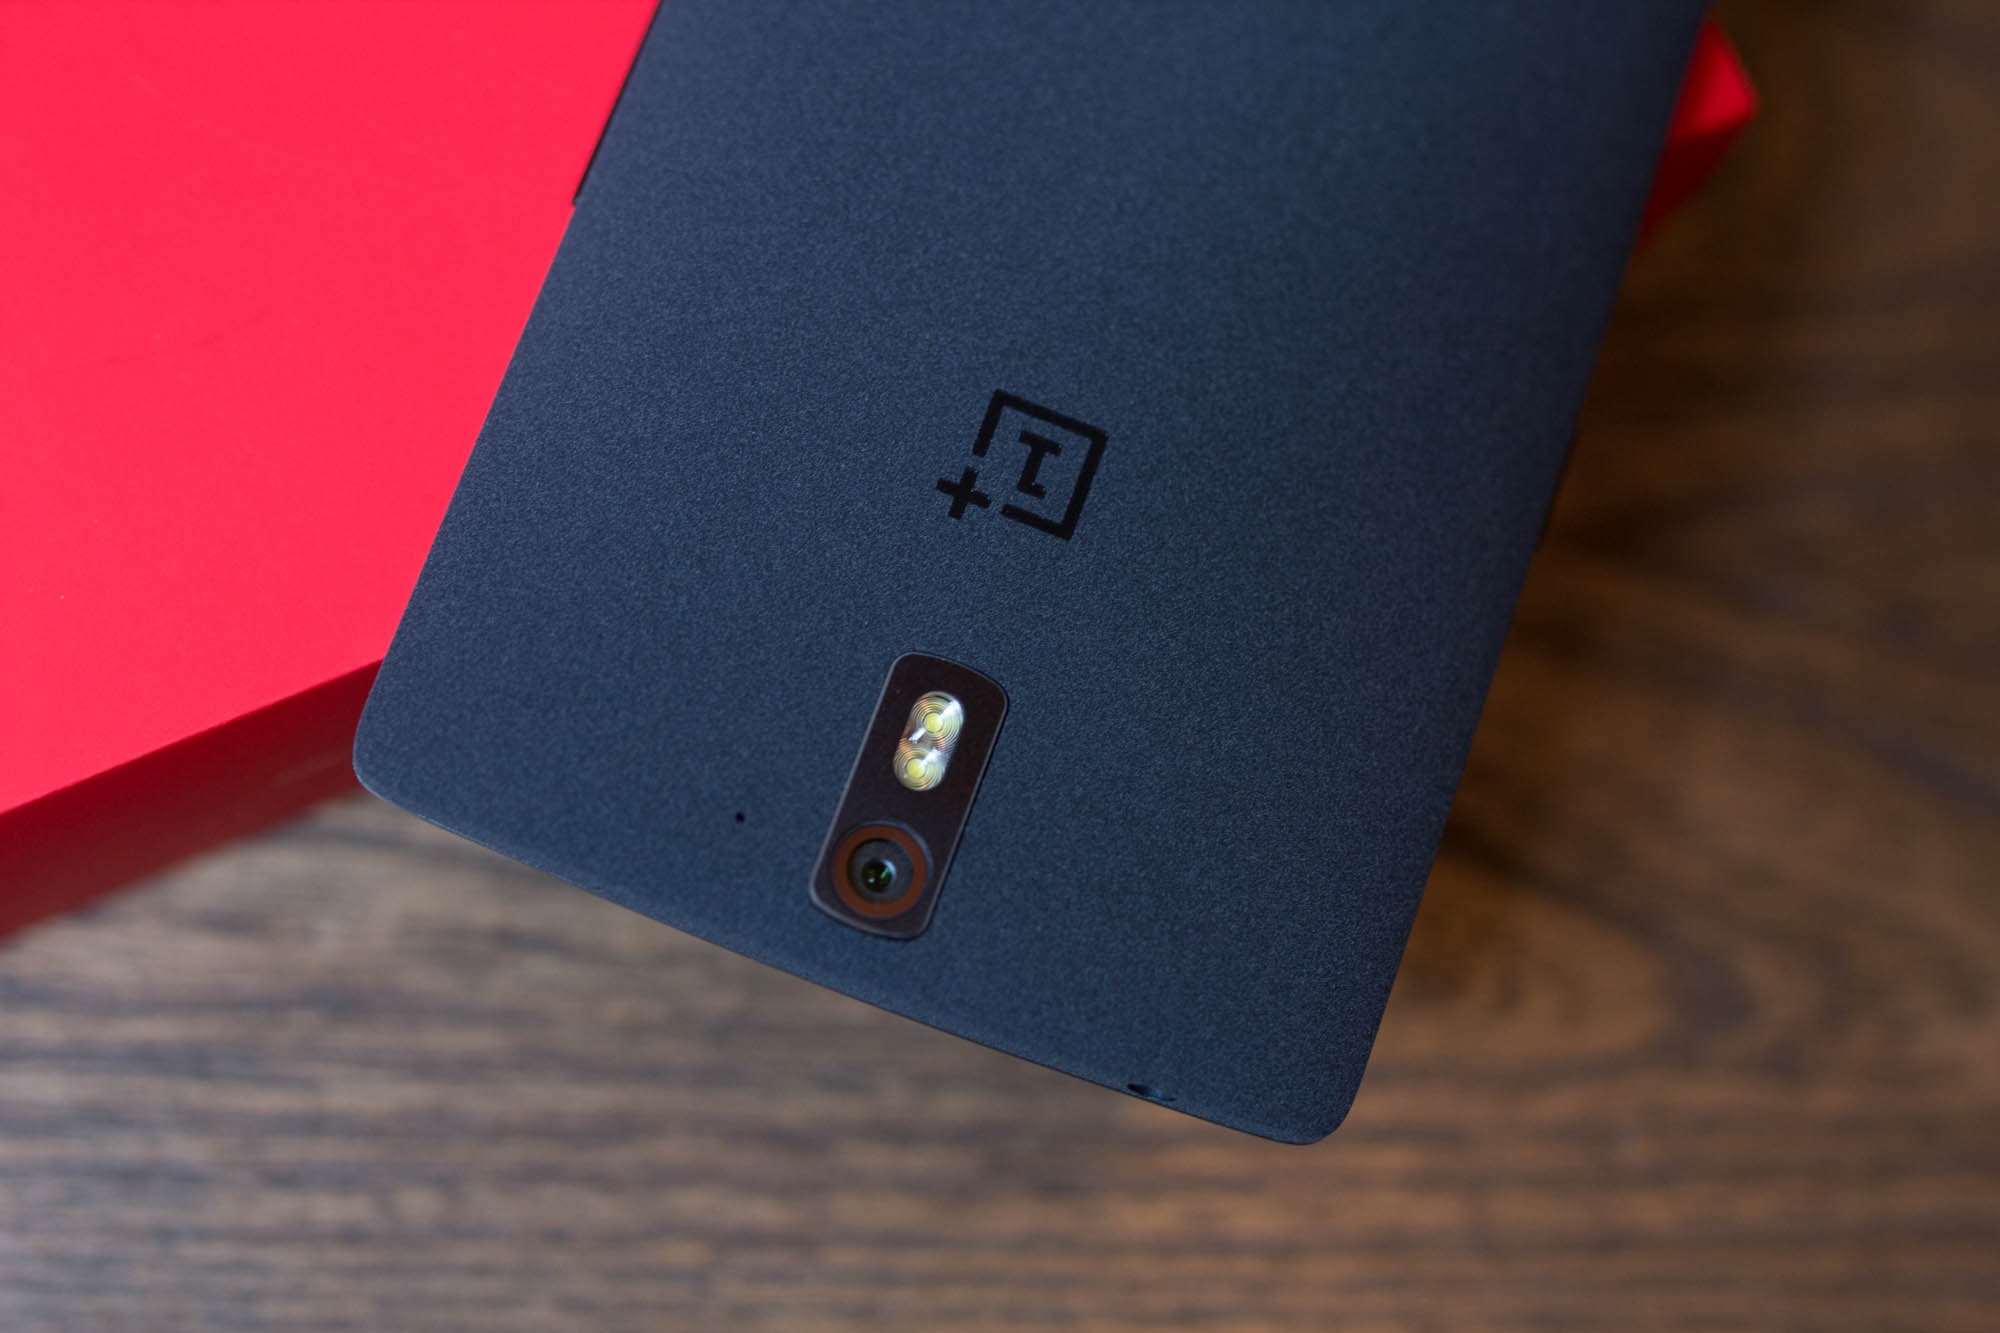
mobile, technology, equipment, phone, gadget, blue, brand, china, one plus